Gungunhana

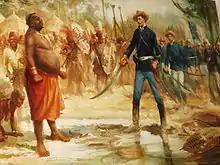
Gungunhana being taken prisoner by Portuguese troops at Chaimite, 28 December 1895

King Mzila had four sons Mafemani, Hanyani, Mdungazwe (Nghunghunyani) and Mafabazi , the future King Nghunghunyani, was gradually gaining importance, becoming one of the leading figures of his court. When their father died, Mdungazwe was not the legitimate heir of Mzila, a position held by his Legitimate heir half-brother, Mafemane, whose mother was the principal wife ("nkosicaze"). Mdungazwe waged a war for the throne and killed Mafemani to gain the throne of Gaza . . . . This forced Hanyani and Mafabazi to go for refuge, a tradition of the Nguni, which resulted in Mdungazwe removing the crown prince from contention and forcing his other two of his half brothers (rivals), Hanyani and Mafabaze, to flee into exile.